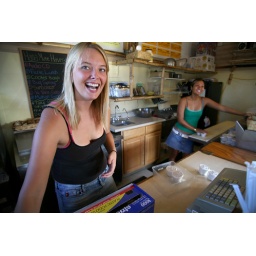
The made awesome box lunches for the road to Hana in this little store in Paia.